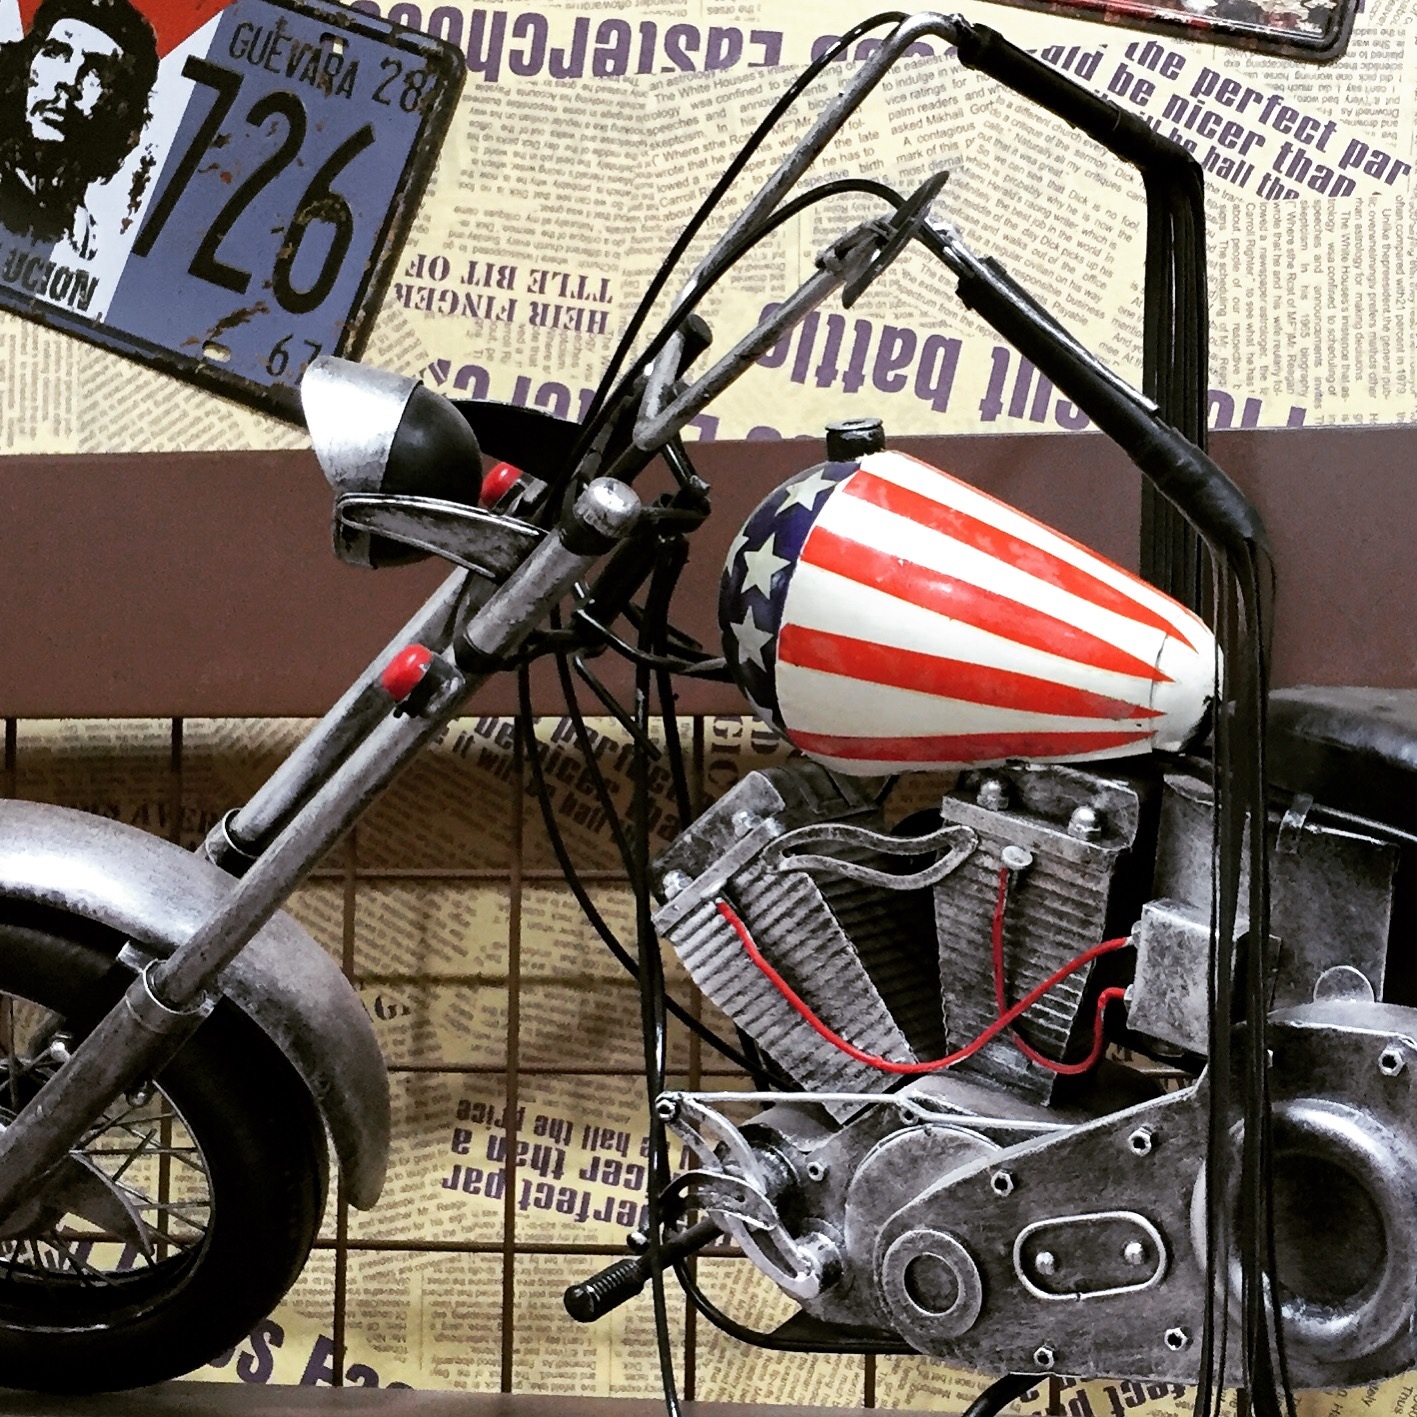
wheel, bicycle, vehicle, motorcycle, chopper, cruiser, motorcycling, land vehicle